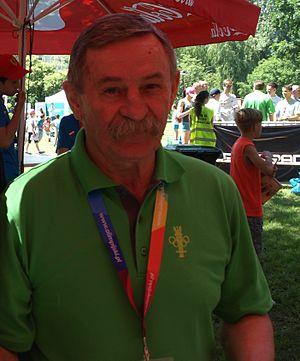
Kazimierz Czarnecki, né le 5 mars 1948 à Ostróda, est un haltérophile polonais.